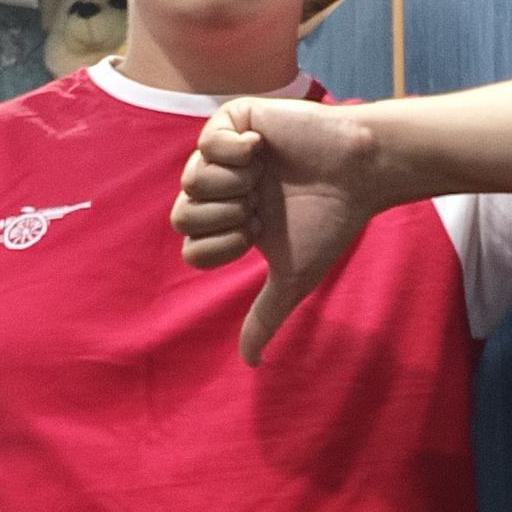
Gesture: dislike